Carshalton Council Offices

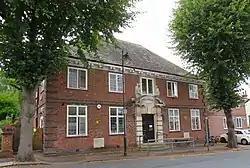
Carshalton Council Offices

The Carshalton Council Offices is a former municipal building on The Square, Carshalton, London. The structure, which was briefly the headquarters of Carshalton Urban District Council before becoming a public library, is a Grade II listed building.